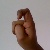
The image shows a hand gesture representing the letter 'X' in Indian Sign Language.